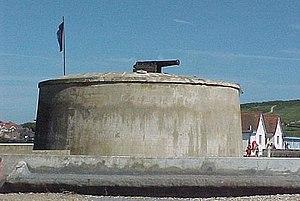
Cette liste des musées du East Sussex, Angleterre contient des musées qui sont définis dans ce contexte comme des institutions qui recueillent et soignent des objets d'intérêt culturel, artistique, scientifique ou historique. leurs collections ou expositions connexes disponibles pour la consultation publique. Sont également inclus les galeries d'art à but non lucratif et les galeries d'art universitaires. Les musées virtuels ne sont pas inclus.